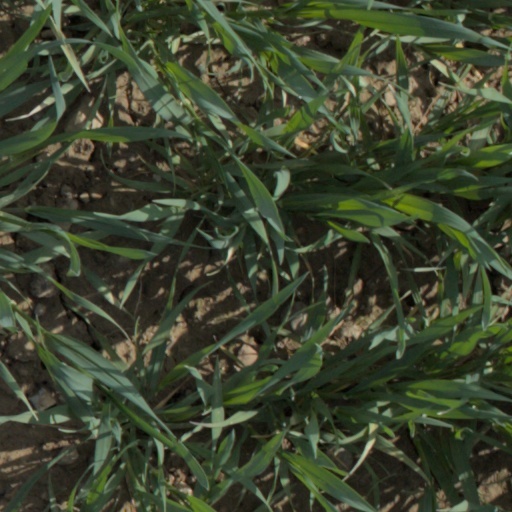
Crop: wheat